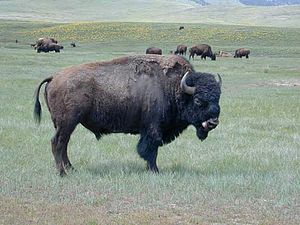
Parrettåede hovdyr
Bison fra National Bison Range